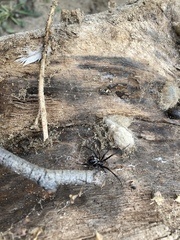
Species: Lactrodectus_hesperus